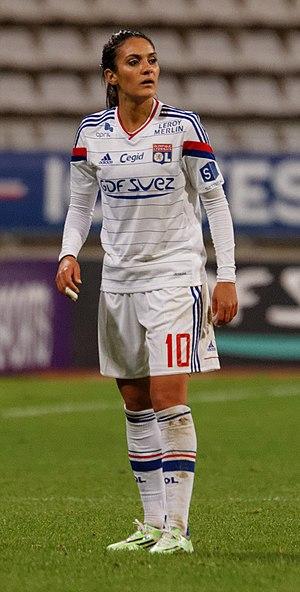
Louisa Nécib avec l'Olympique lyonnais en 2014.
Louisa Necib, épouse Cadamuro, née le 23 janvier 1987 à Marseille, est une footballeuse internationale française évoluant au poste de milieu de terrain.